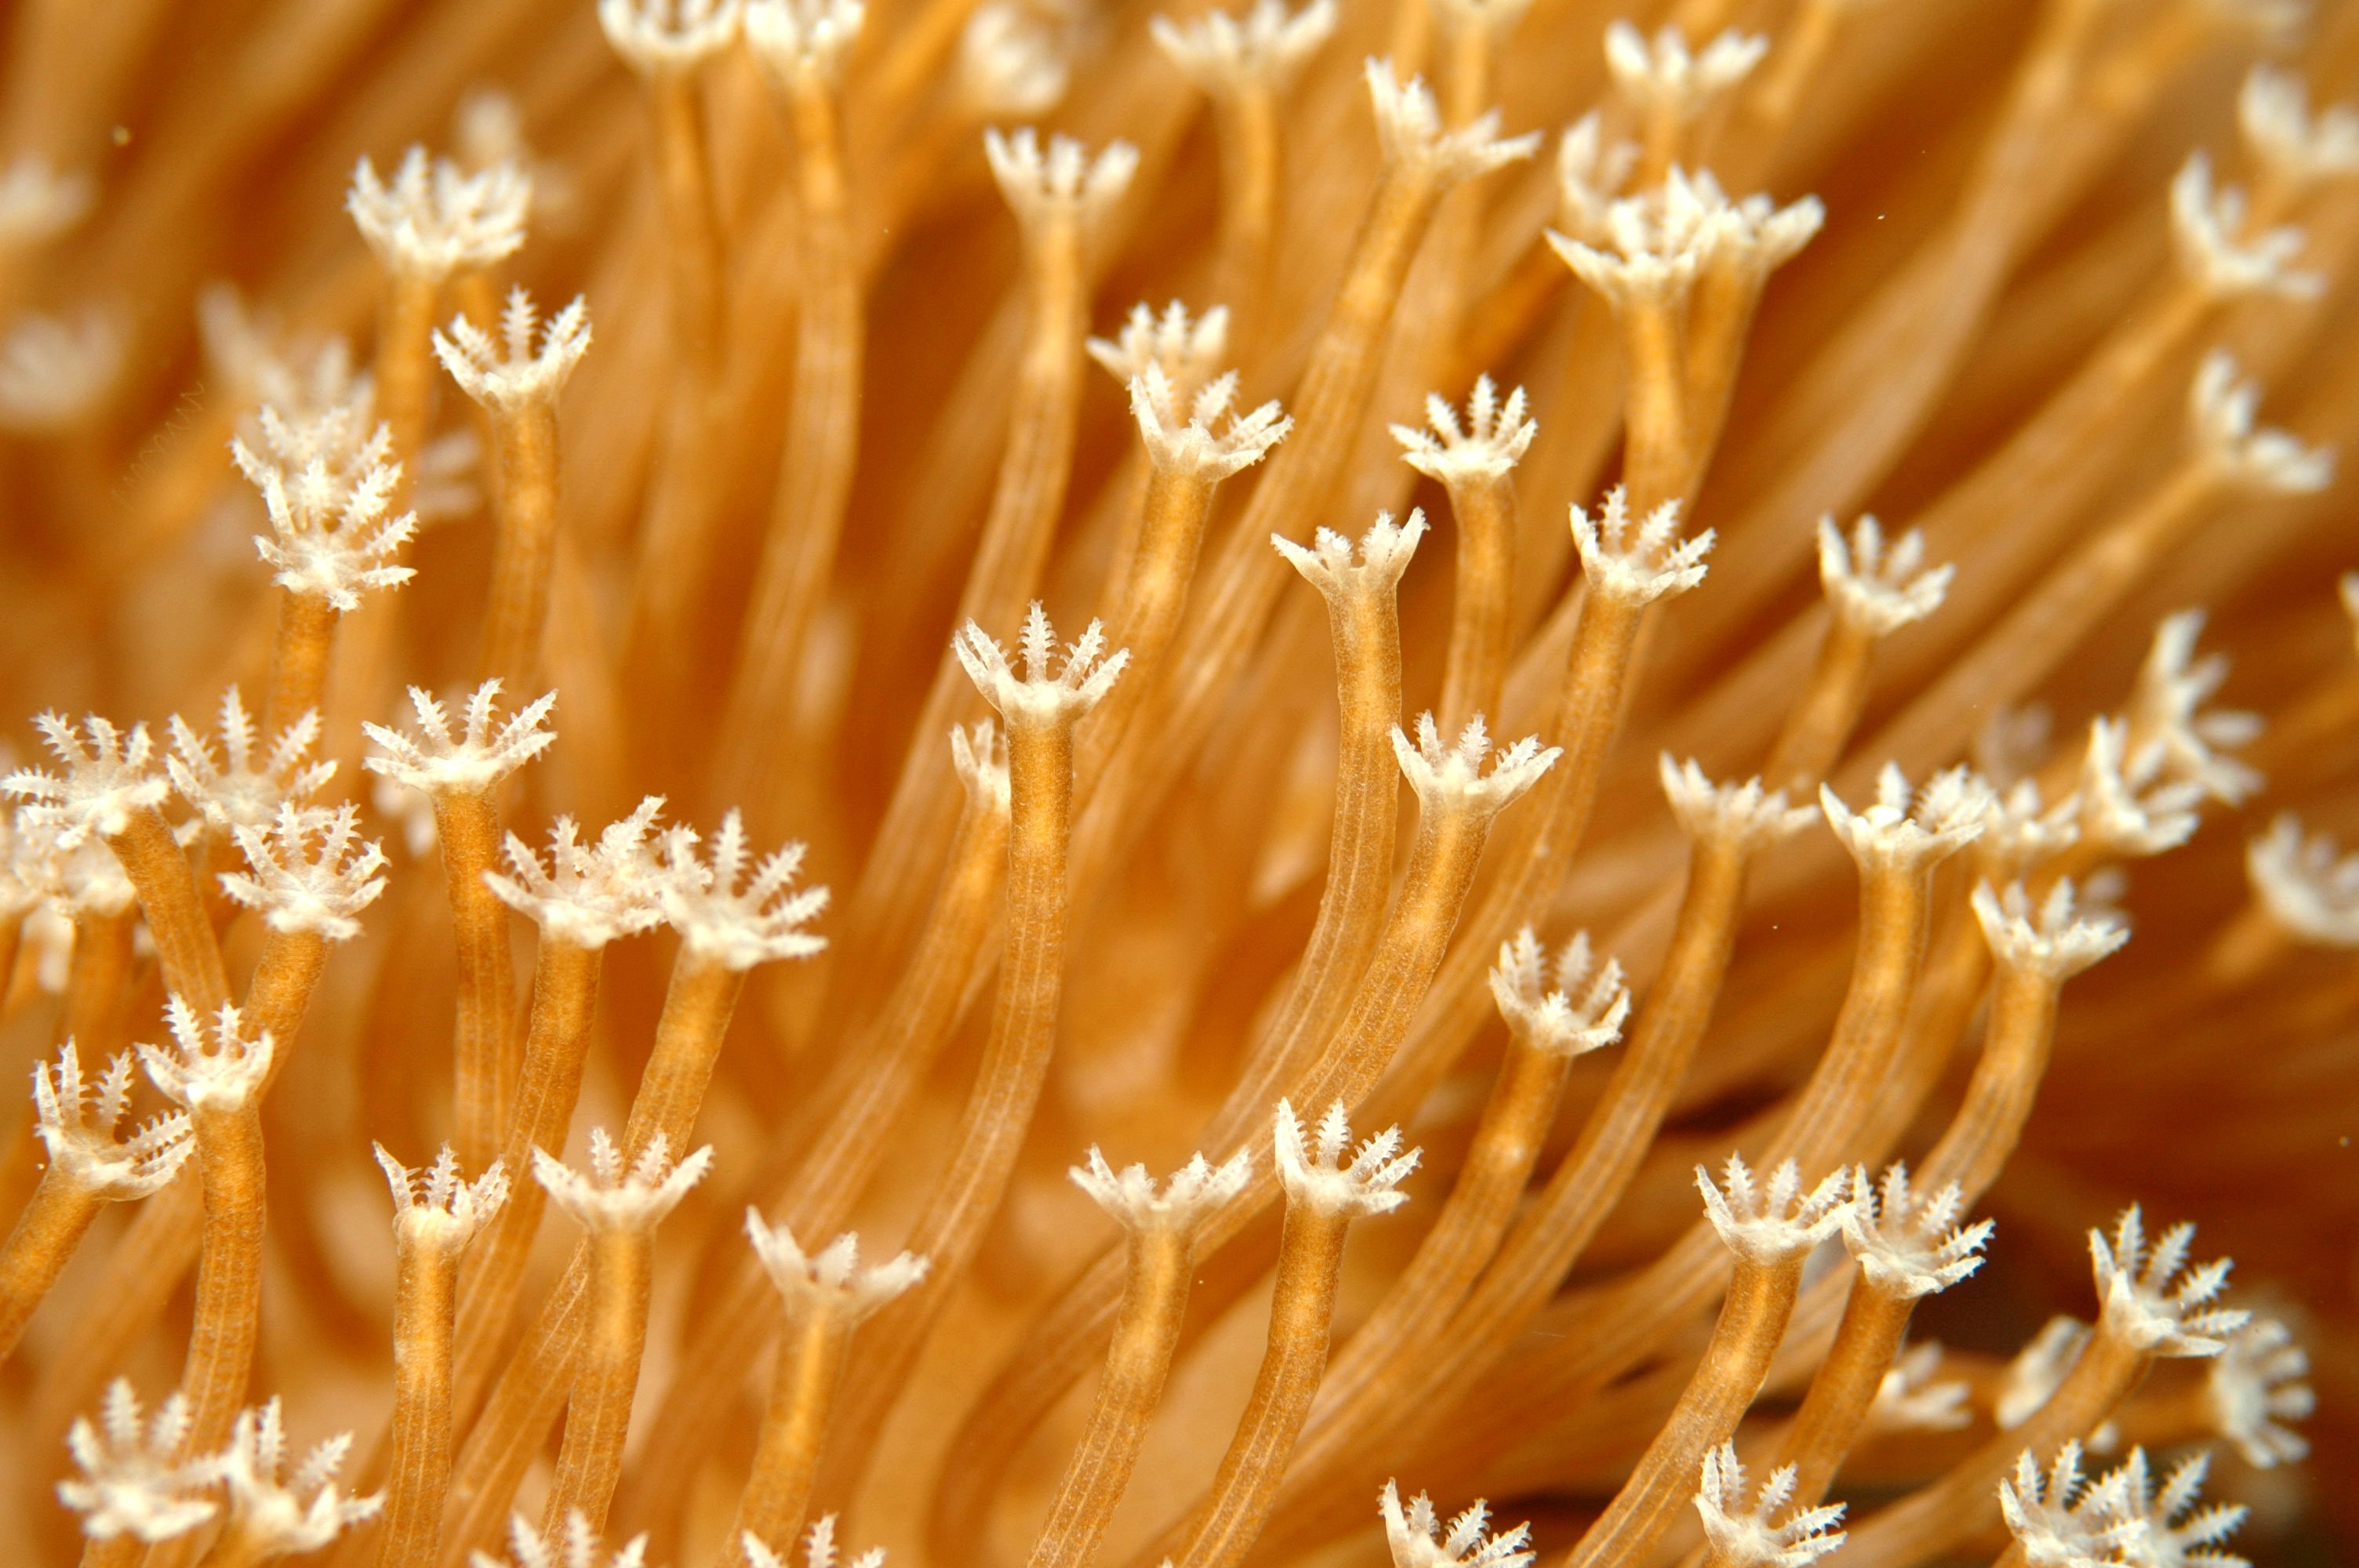
sea, branch, photography, sunlight, flower, petal, diving, pollen, flora, coral, close up, macro photography, grass family, underwater life, corel lal